Villanueva del Pardillo

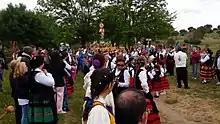
Virgen del Soto Pilgrimage

Villanueva del Pardillo is also known for the Castilian dances inherited from the Segovian dances, mainly "jotas" and "rondones", which over time have been receiving other influences, also incorporating the "seguidillas". The third Sunday of May is celebrated the Traditional pilgrimage of the "Virgen del Soto", in which tours are made through the streets, with dances of drums and dulzainas.